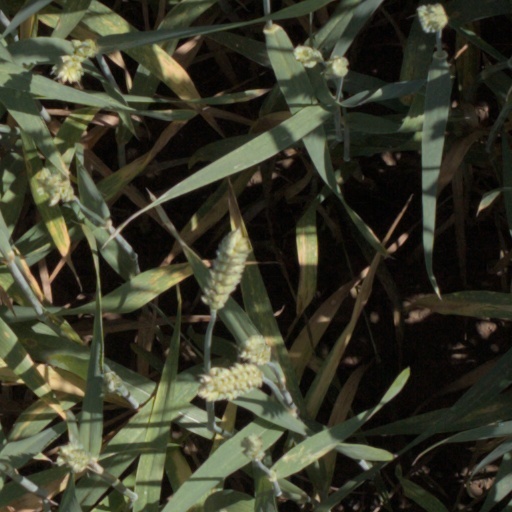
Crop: wheat